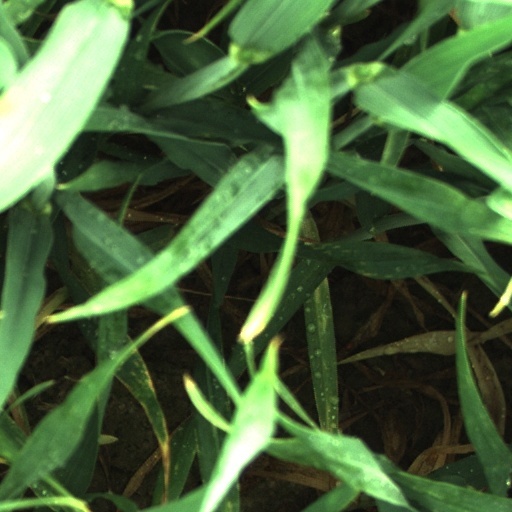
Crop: wheat